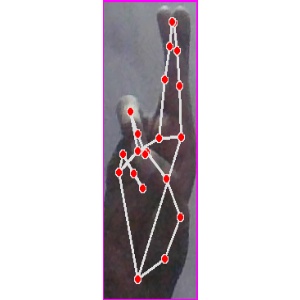
अक्षर: र